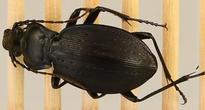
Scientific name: Carabus goryi
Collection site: Mountain Lake Biological Station NEON (MLBS), plot MLBS_011